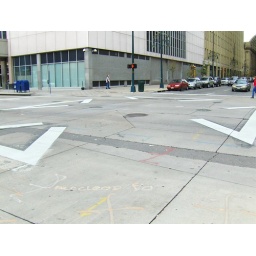
Horizonal crossing; all lights turn red and pedestrians can then cross in any direction.